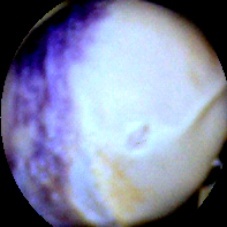
Label: Spotted